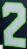
Number: 2